Petschek Villa

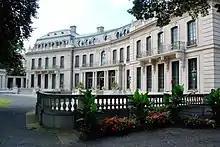
Petschek Villa

The Petschek Villa is a palatial home built by Otto Petschek in the early 1920s in Prague. Since 1945 it has been the residence of the United States Ambassadors first to Czechoslovakia, and subsequently, to the Czech Republic.